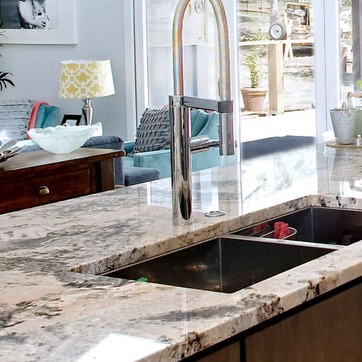
Material: metal